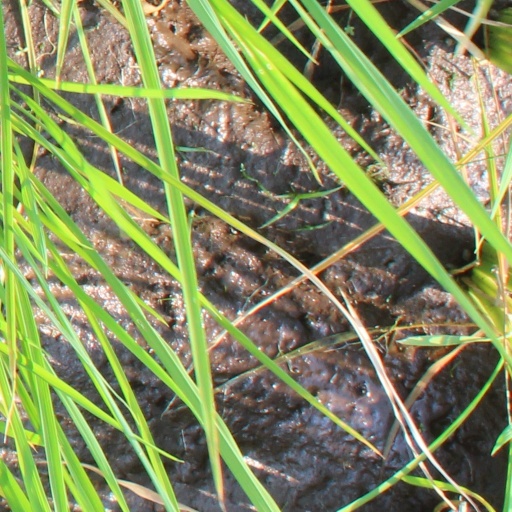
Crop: rice